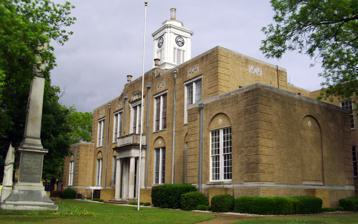
Building: Ouachita County Courthouse
Country: United States of America
Year built: 1933
United States historic place Ouachita County Courthouse U.S. National Register of Historic Places Location in Arkansas Show map of Arkansas Location in United States Show map of the United States Location 145 Jefferson Ave., Camden, Arkansas Coordinates 33°35′4″N 92°49′49″W / 33.58444°N 92.83028°W / 33.58444; -92.83028 Area less than one acre Built 1933 ( 1933 ) Built by William Peterson Architect Thomas Harding Jr. Architectural style Colonial Revival NRHP reference No. 89001958 Added to NRHP November 13, 1989 The Ouachita County Courthouse is located at 145 Jefferson Avenue in Camden, Arkansas , the seat of Ouachita County .  The two-story brick and concrete structure was designed by Little Rock architect Thomas Harding, and completed in 1933.  The architecturally distinctive building exhibits a restrained Colonial Revival style (which was then passing out of fashion, with elements of Art Deco .  It is a T-shaped building with symmetrical wings flanking a Classical style columned and gabled portico . The building was listed on the National Register of Historic Places in 1989. See also National Register of Historic Places listings in Ouachita County, Arkansas References